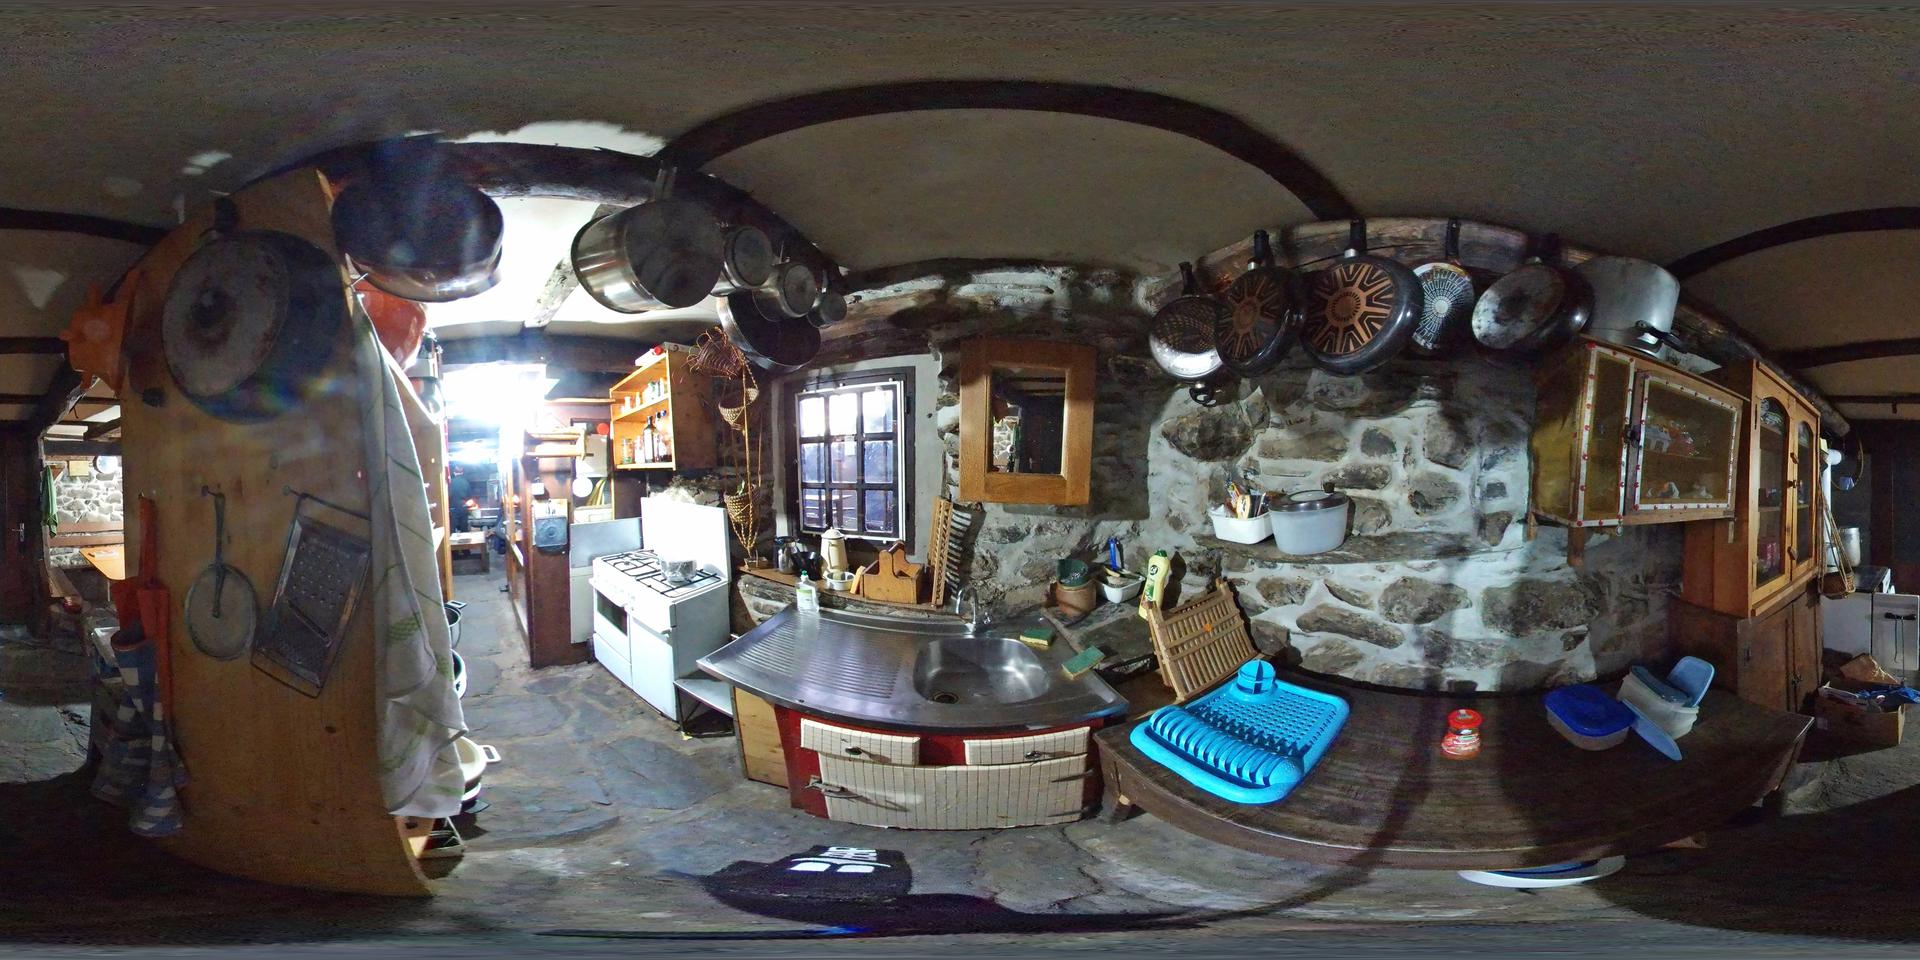
Referred object: the small multi-pane window above the sink

Referred object: turn slightly right to find the kitchen sink

Referred object: the blue dish rack to the right of the sink